Đàn hồ

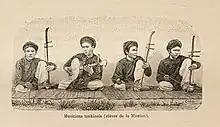
The second man from the right is playing the đàn hồ

The đàn hồ (Chữ Nôm: 彈胡) is a two-stringed vertical violin with wooden resonator. The term hồ ("barbarian, central Asian" 胡) derives from Chinese hu, as in Chinese huqin 胡琴). It is similar to the yehu.